Immigration detention

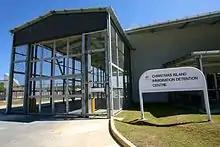
Christmas Island Immigration Detention Centre in Australia

In Australia, mandatory immigration detention was adopted in 1992 for all non-citizens who arrive in Australia without a visa. That only 'border applicants' are subject to detention has sparked criticism, as it is claimed to unfairly discriminate against certain migrants. Other unlawful non-citizens, such as those that overstay their visas, are generally granted bridging visas while their applications are processed, and are therefore free to move around the community. The long-term detention of immigrant children has also sparked criticism of the practice by citizen's groups such as ChilOut and human rights organizations. Nonetheless, the High Court of Australia has confirmed, by the majority, the constitutionality of indefinite mandatory detention of aliens. This and related decisions have been the subject of considerable academic critique.